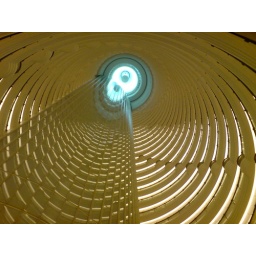
High tea with my mother at the piano bar in the Jin Mao tower